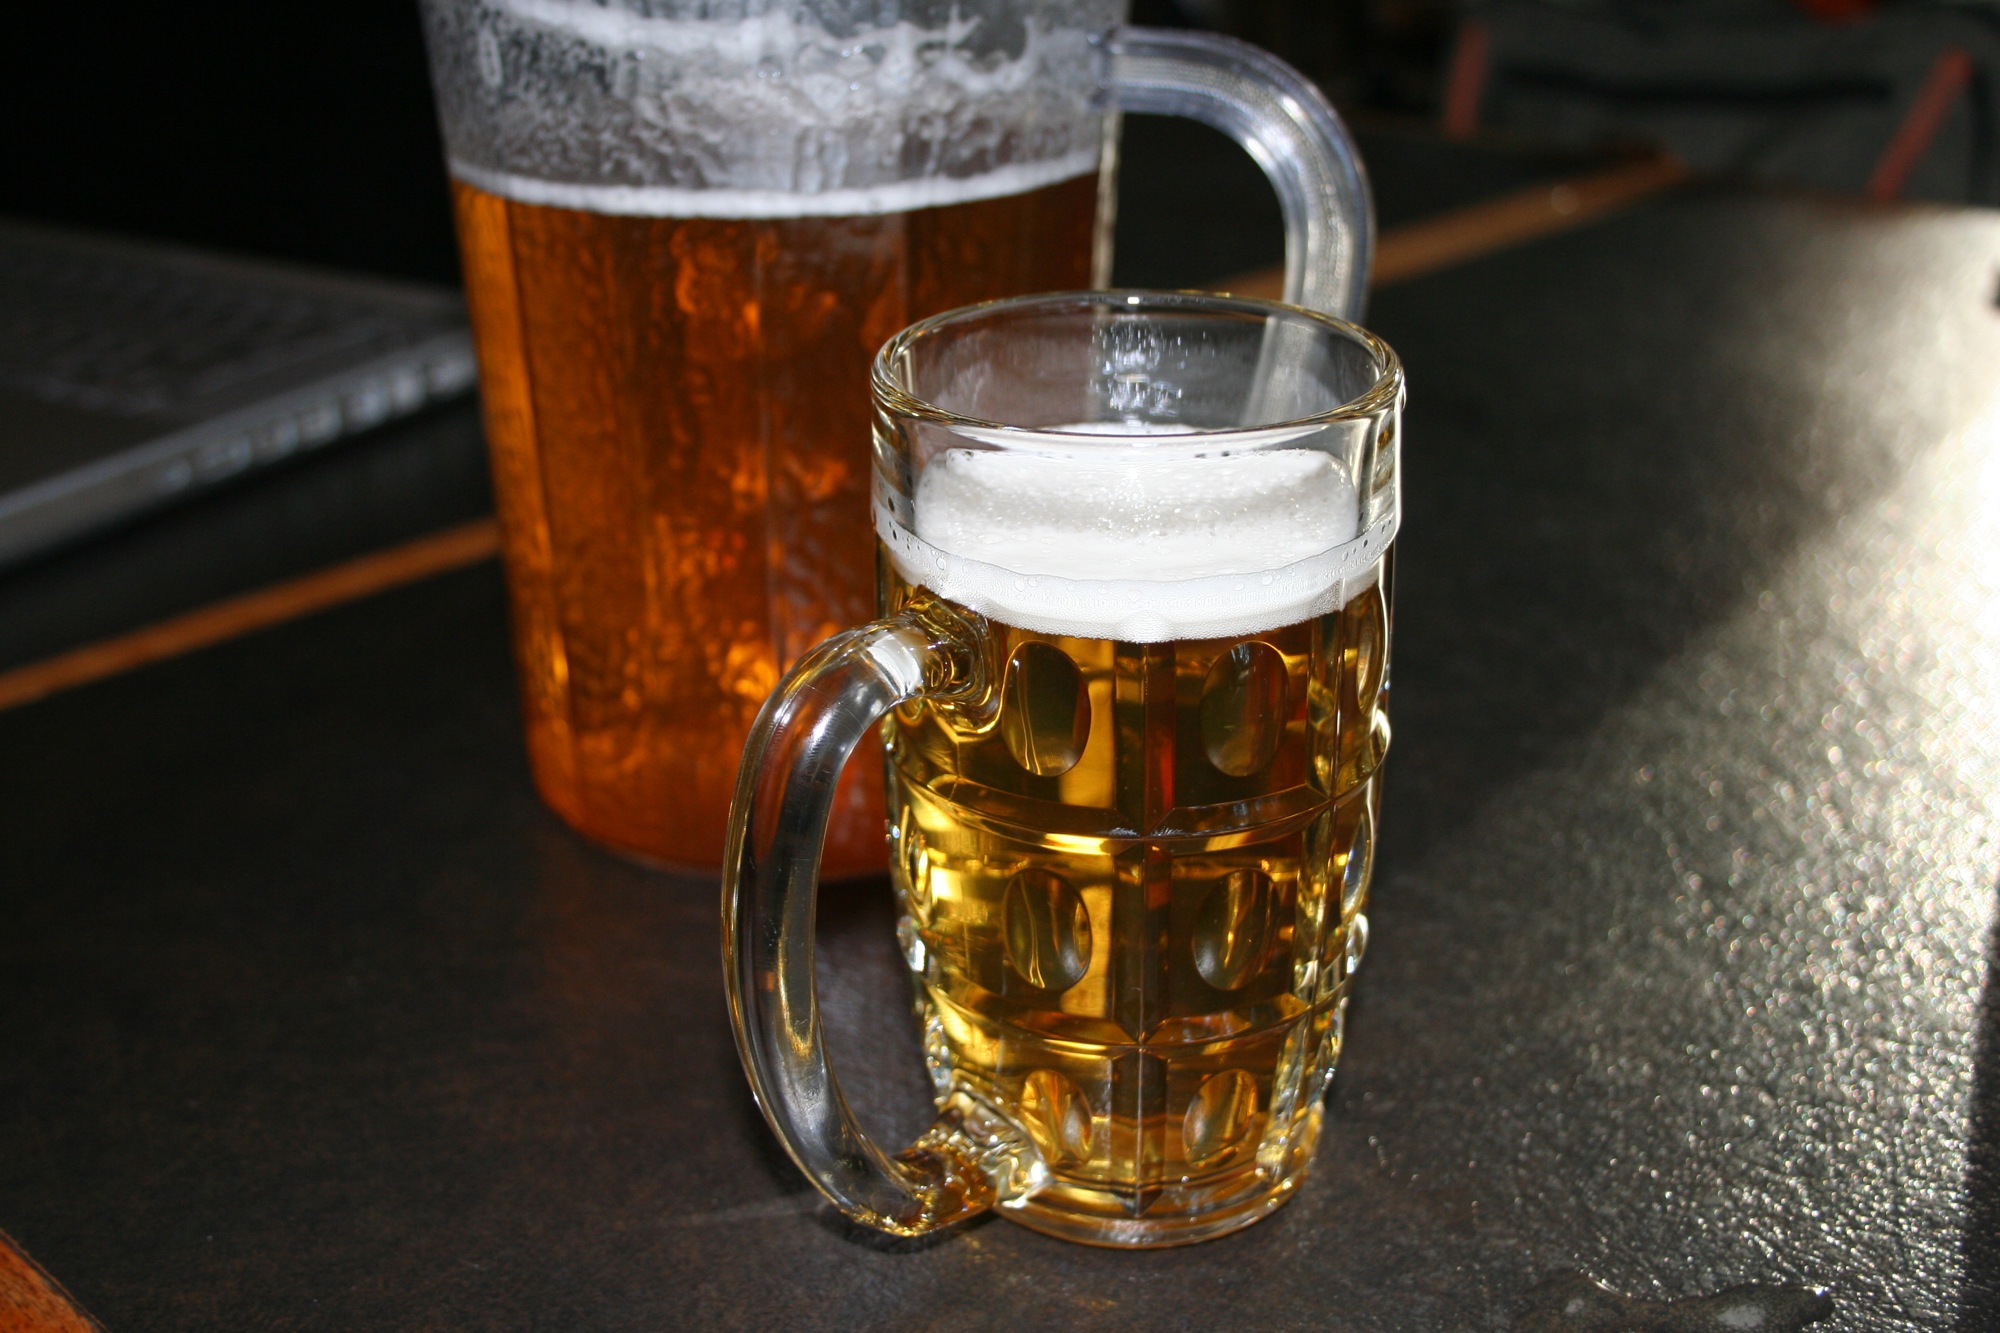
glass, vancouver, drink, mug, beer, alcohol, canada, whisky, liqueur, ubc, alcoholic beverage, distilled beverage, pint us, drinkware